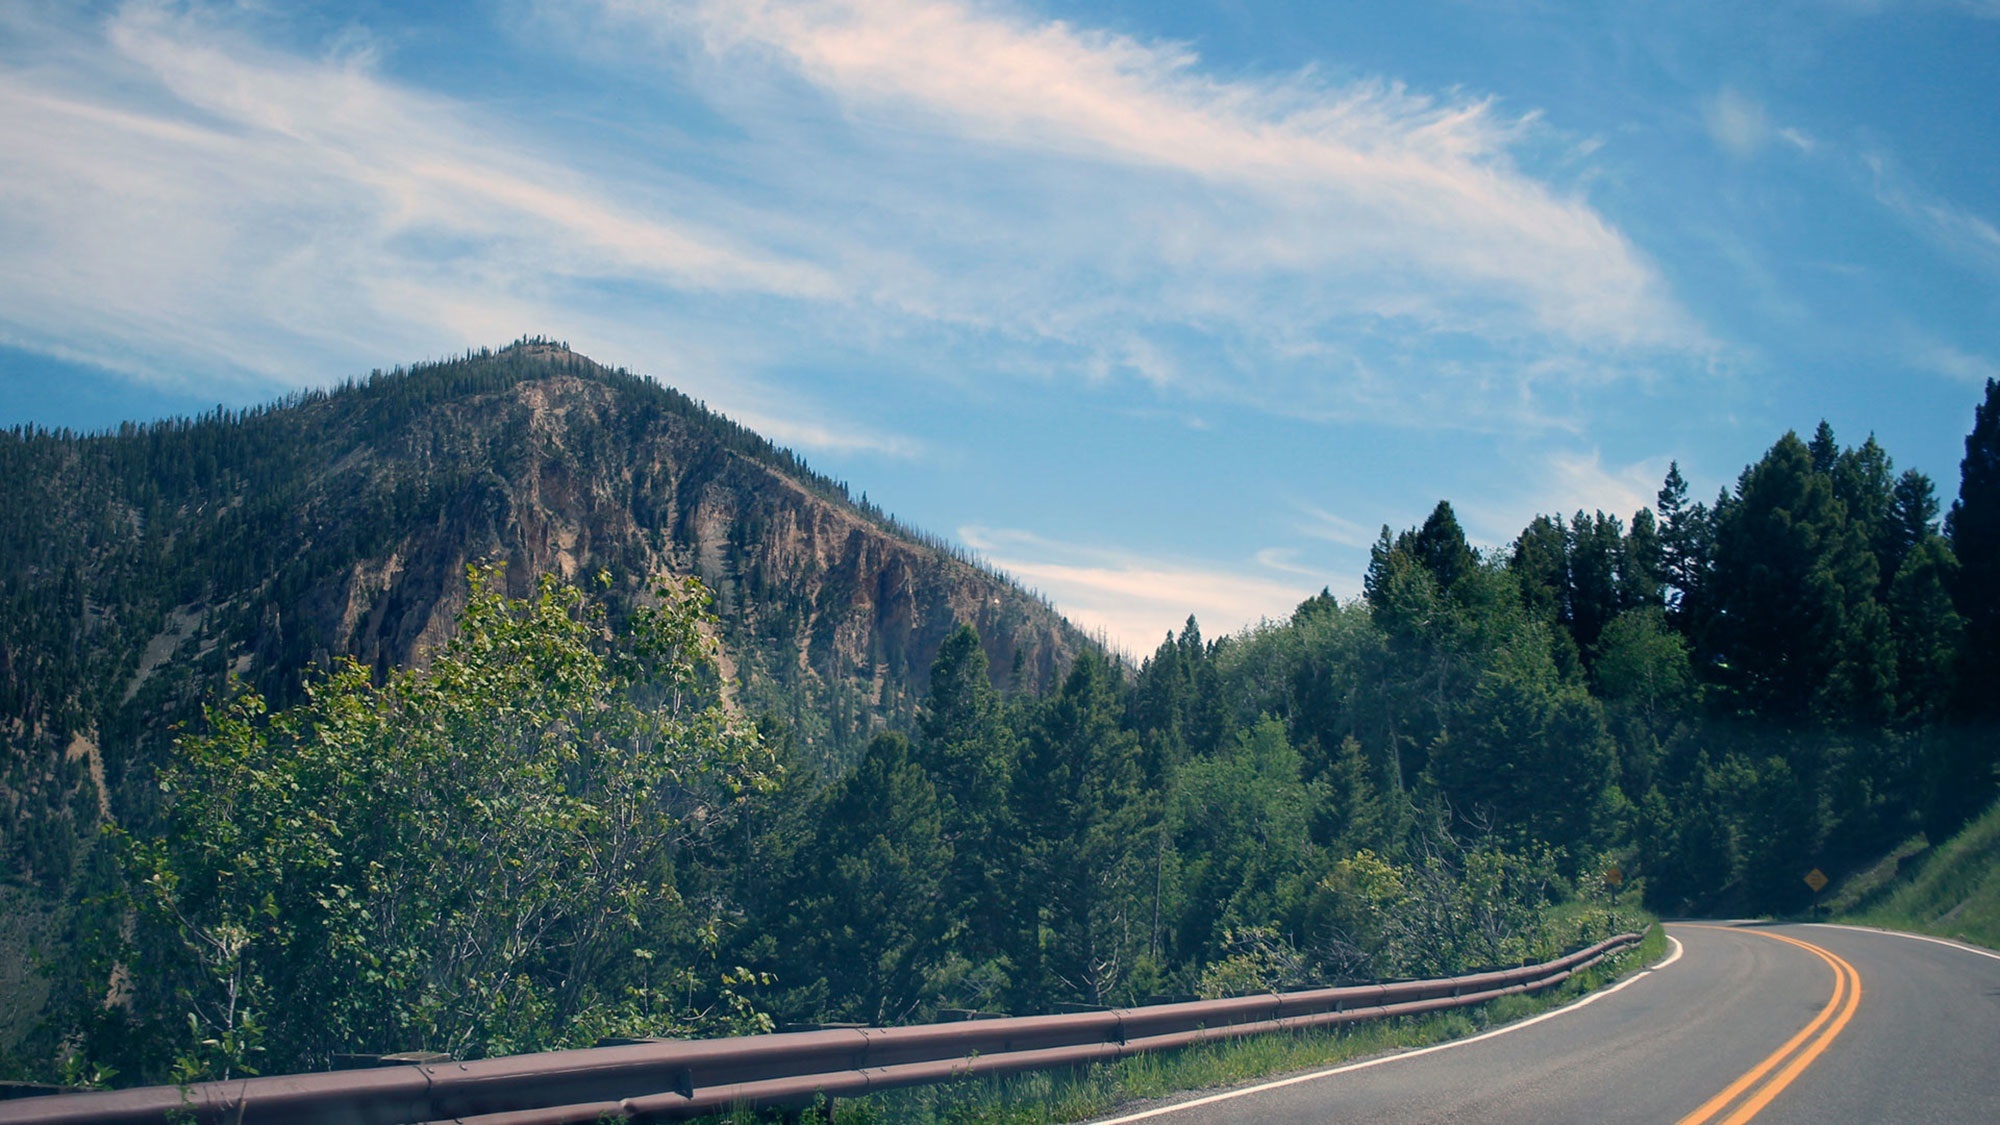
landscape, tree, nature, forest, mountain, cloud, sky, road, traffic, street, morning, hill, highway, valley, mountain range, asphalt, freeway, transportation, journey, road trip, alps, infrastructure, way, independence, destination, rural area, mountain pass, atmospheric phenomenon, mountainous landforms, controlled access highway